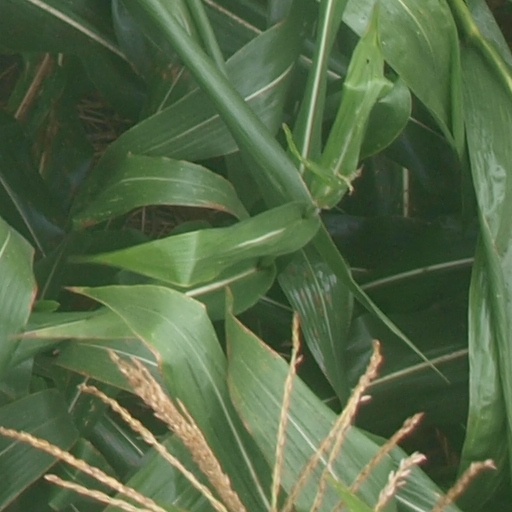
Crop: maize; corn